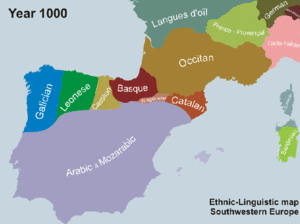
L'aragonais est la langue romane autochtone parlée en Aragon, à l'exception d'une frange orientale traditionnellement catalanophone. Si au Moyen Âge elle était parlée sur tout le territoire aragonais, elle a reculé pour n'être plus parlée aujourd'hui que dans quelques vallées pyrénéennes dans la province de Huesca. On évalue le nombre de locuteurs à 25 500.
L'astur-léonais, localement dénommé asturien, léonais ou mirandais, est une langue romane occidentale, essentiellement parlée dans les Asturies, et de façon plus marginale en Cantabrie et dans les provinces de León et de Zamora.